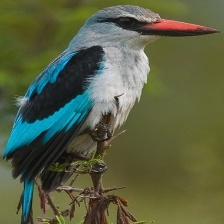
Species: WOODLAND KINGFISHER
Scientific name: HALCYON SENEGALENSIS